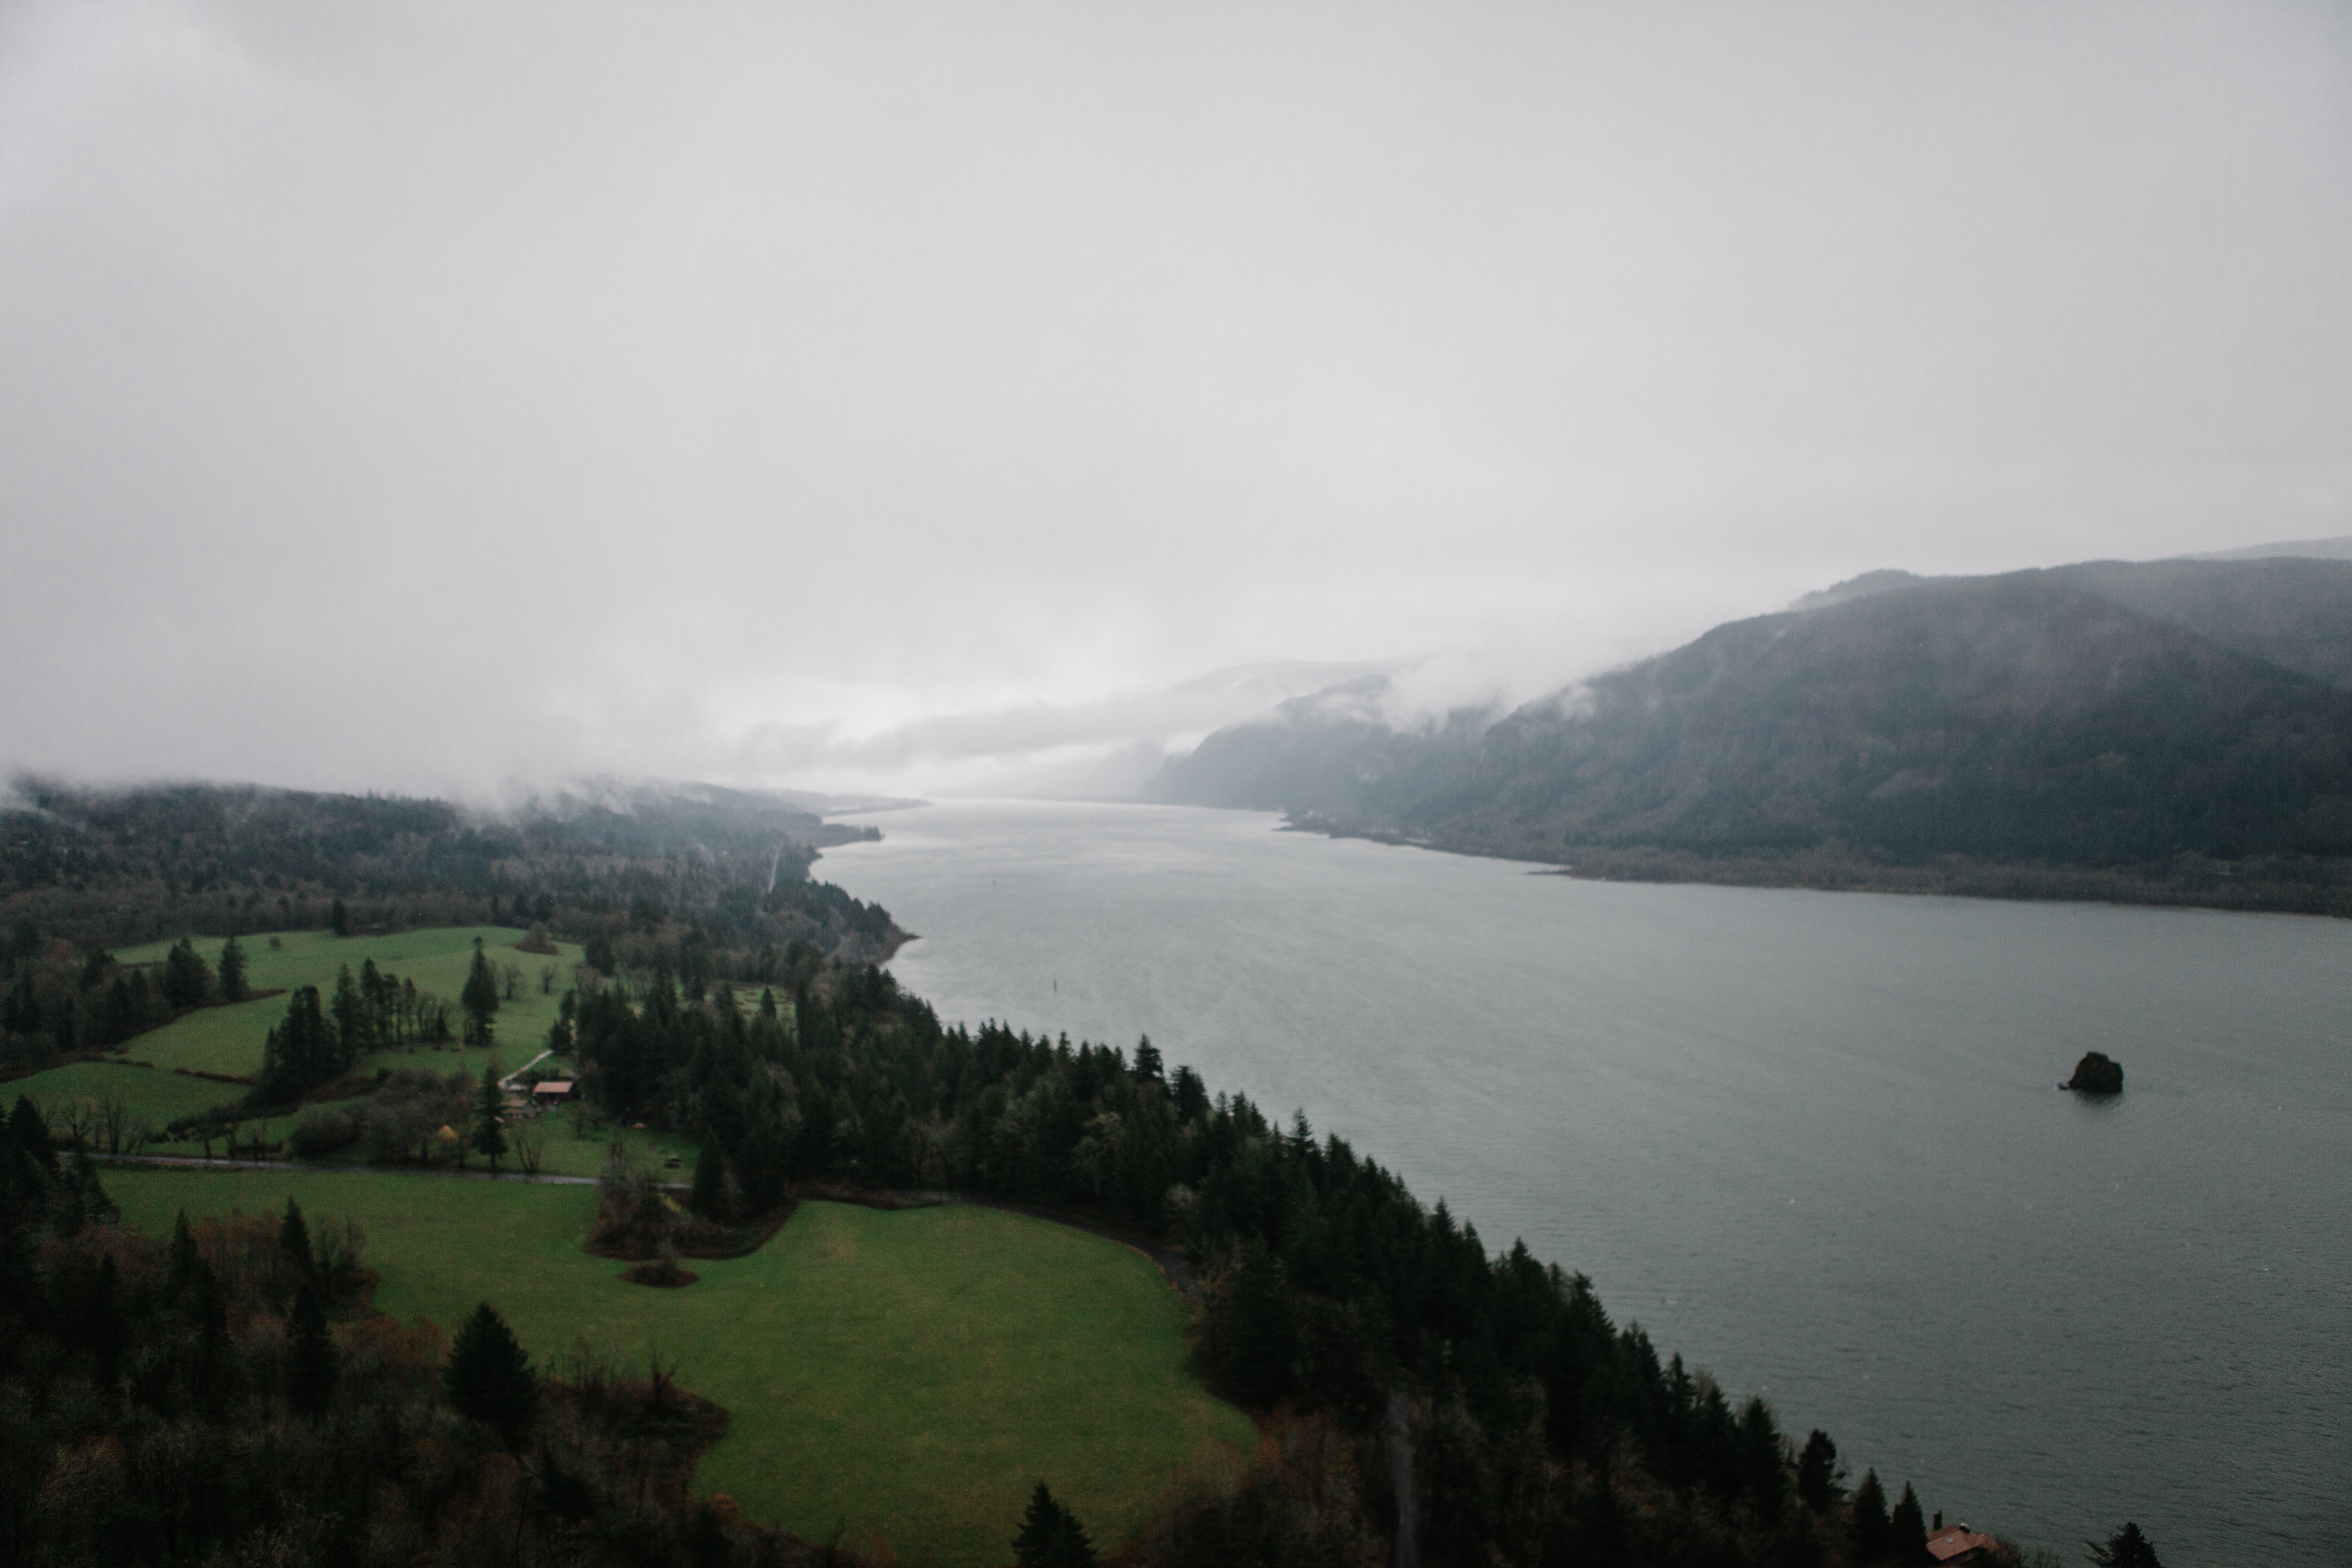
mountain, cloud, mist, morning, hill, lake, mountain range, weather, fjord, reservoir, loch, atmospheric phenomenon, mountainous landforms